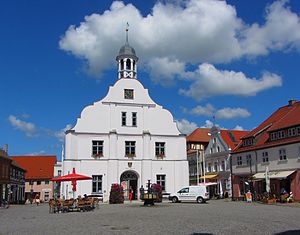
Wolgast
Det gamle rådhus i Wolgast
Wolgast er en by og kommune i det nordøstlige Tyskland, beliggende i Amt Am Peenestrom under Landkreis Vorpommern-Greifswald. Landkreis Vorpommern-Greifswald ligger i delstaten Mecklenburg-Vorpommern. Kommunen var indtil 1. januar 2005 en del af Amt Wolgast-Land.